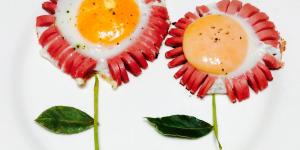
huevos fritos en forma de flor